Solar hydrogen panel

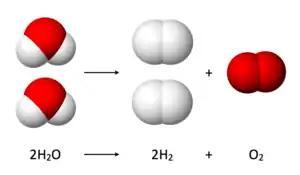
Pictured molecular formula of conversion of water to hydrogen and oxygen.

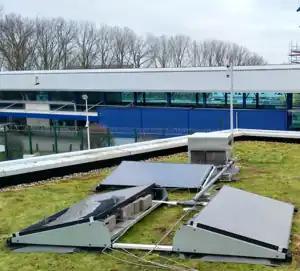
KU Leuven's Solhyd Project's solar hydrogen panels producing hydrogen in Anderlecht, Brussels in February 2021.

A solar hydrogen panel is a device for artificial photosynthesis that produces photohydrogen from sunlight and water. The panel uses electrochemical water splitting, where energy captured from solar panels powers water electrolysis, producing hydrogen and oxygen. The oxygen is discarded into the atmosphere while the hydrogen is collected and stored. Solar hydrogen panels offer a method of capturing solar energy by producing green hydrogen that can be used in industrial and transportation applications.